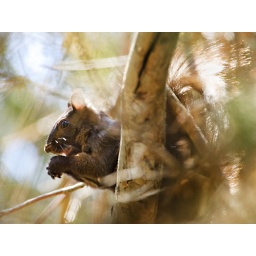
spotted this guy in a tree in my backyard.